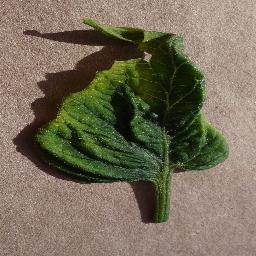
Label: Tomato___Tomato_Yellow_Leaf_Curl_Virus